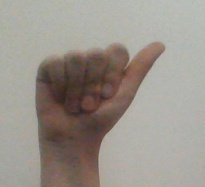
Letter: dhad